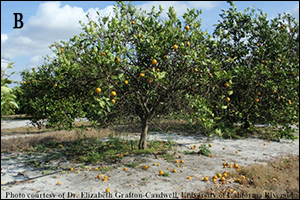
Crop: unknown
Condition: citrus_greening_disease